Iranian Jews

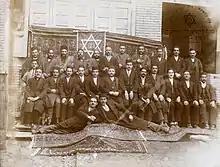
Gathering of the Zionist Federation in Iran, 1920

Iranian Jews, also Persian Jews, Parsim or Kalīmī, constitute one of the oldest communities of the Jewish diaspora. Dating back to the biblical era, they originate from the Jews who relocated to Iran (historically known as Persia) during the time of the Achaemenid Empire. Books of the Hebrew Bible (i.e., Esther, Isaiah, Daniel, Ezra, and Nehemiah) bring together an extensive narrative shedding light on contemporary Jewish life experiences in ancient Iran; there has been a continuous Jewish presence in Iran since at least the time of Cyrus the Great, who led Achaemenid army's conquest of the Neo-Babylonian Empire and subsequently freed the Judahites from the Babylonian captivity.